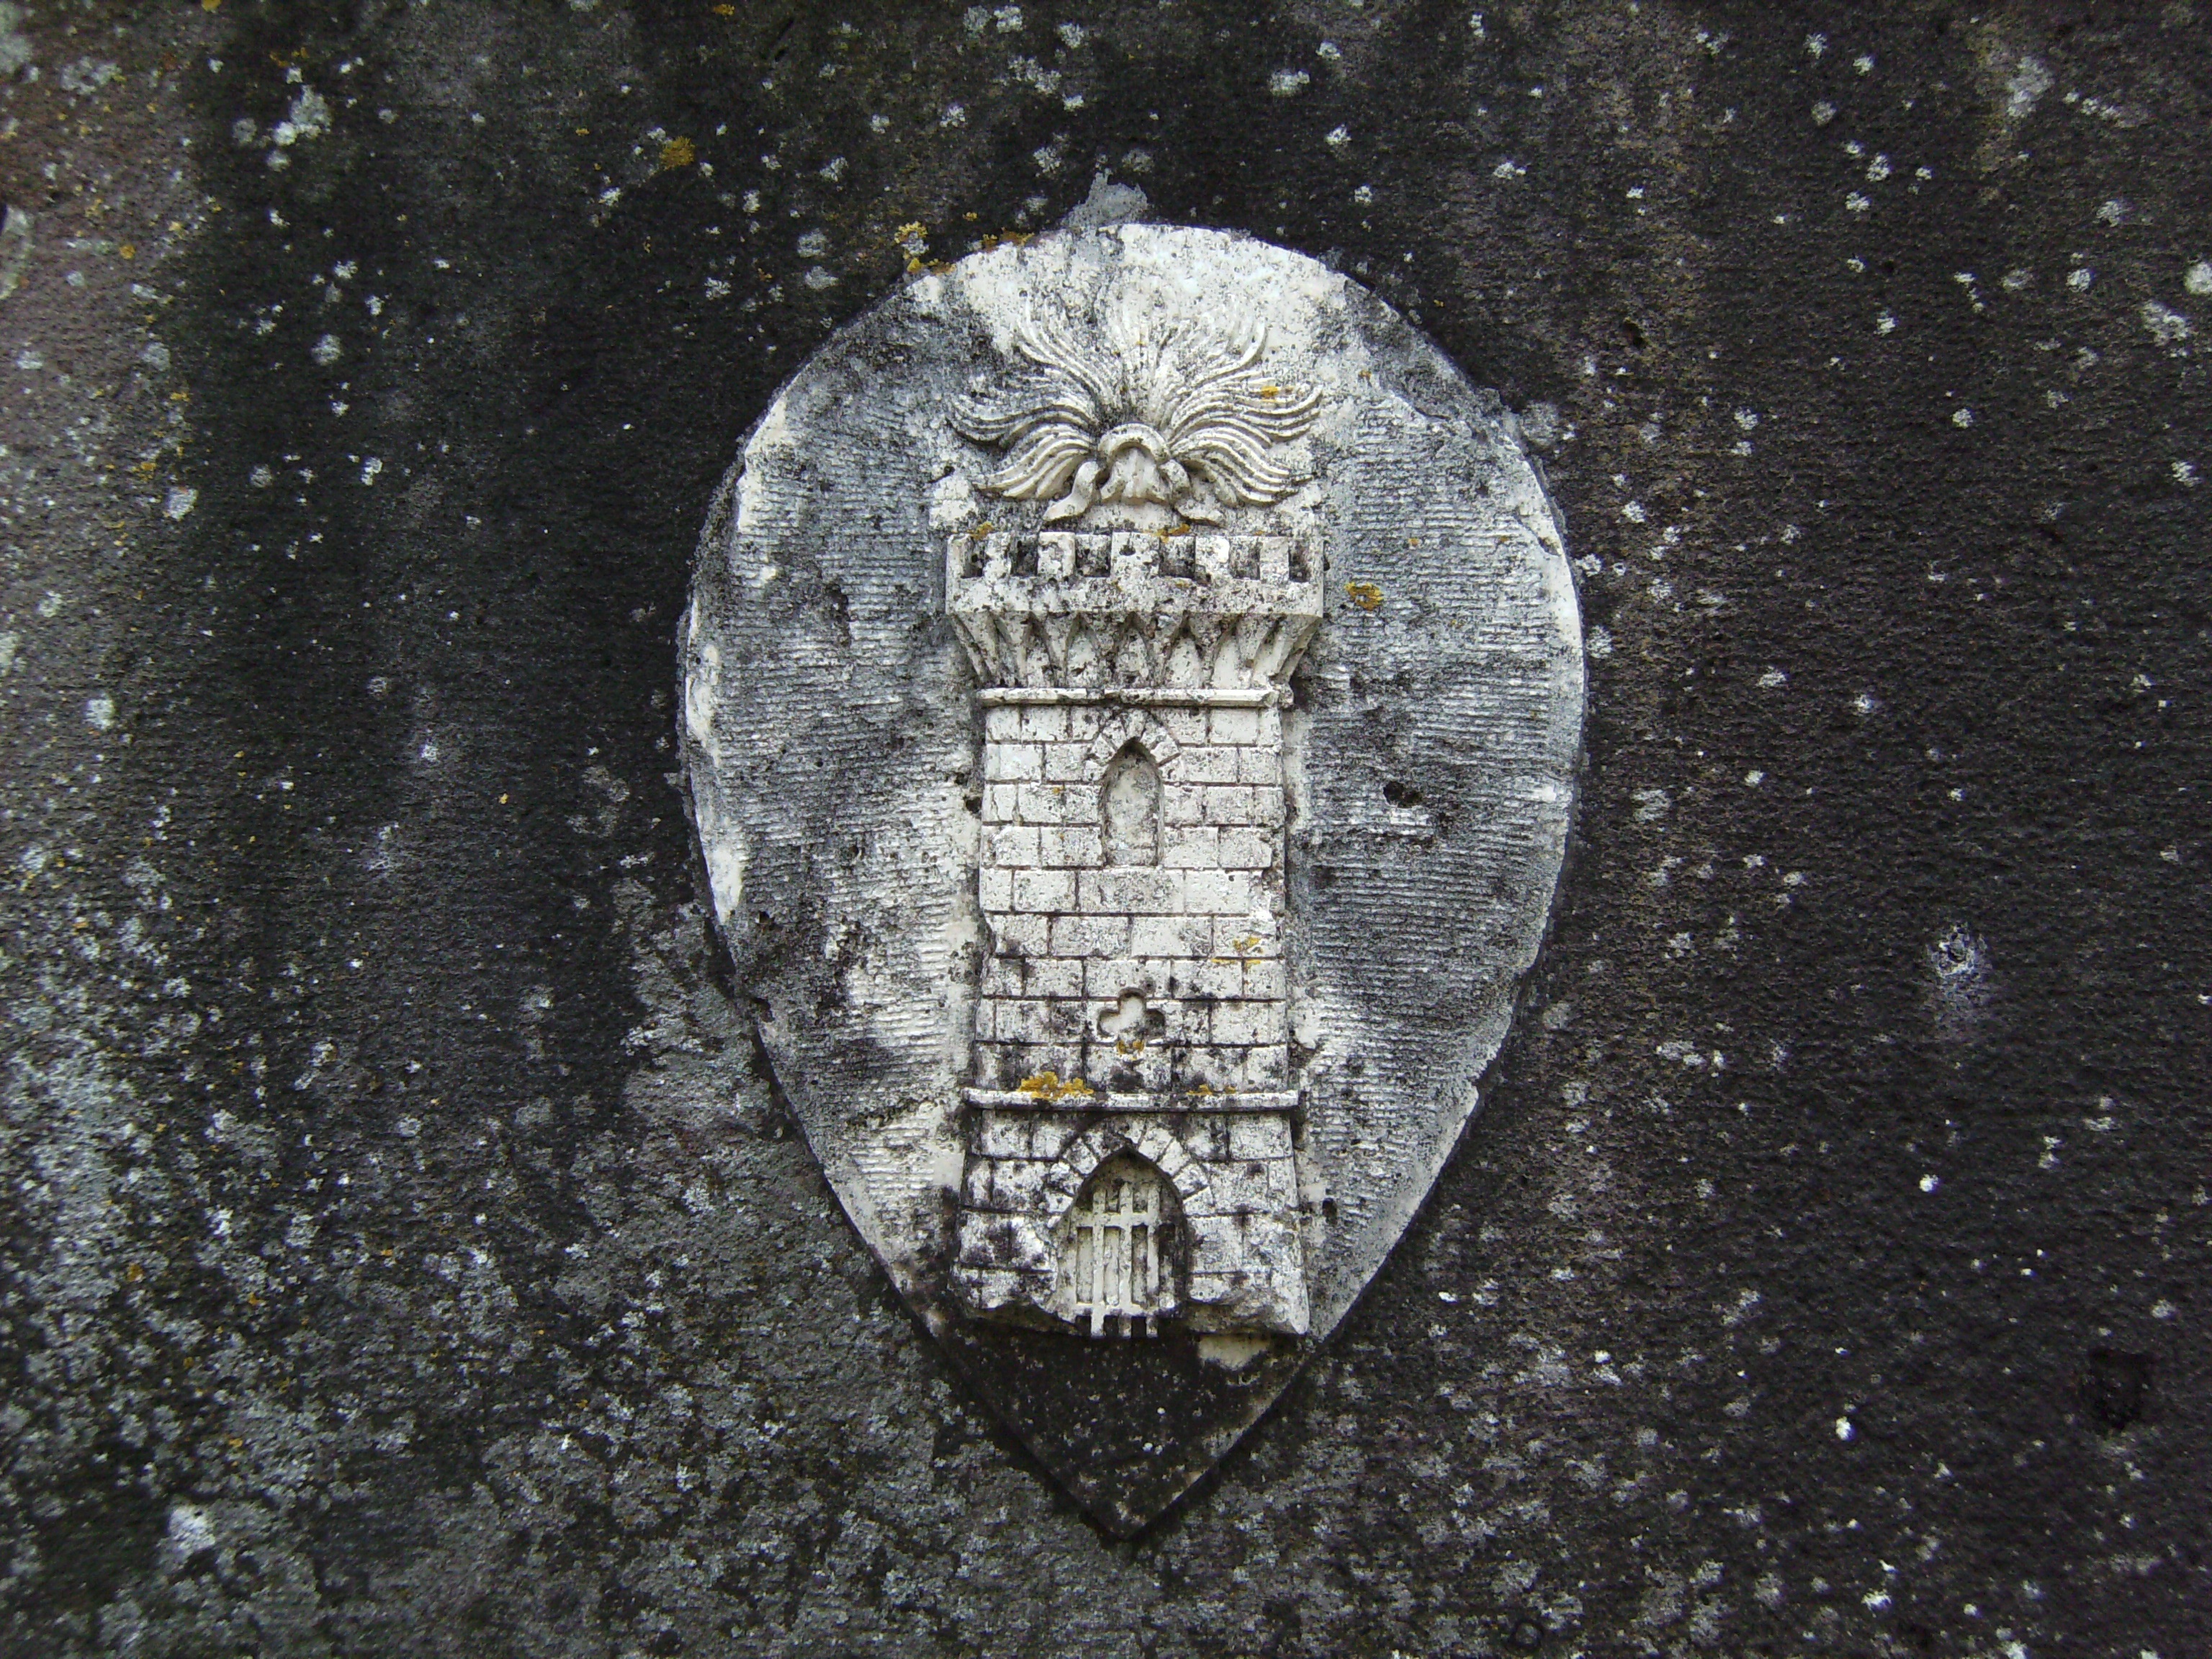
travel, symbol, italy, emblem, button, memorial, arms, italian, coat of arms, lazio, insignia, torre alfina